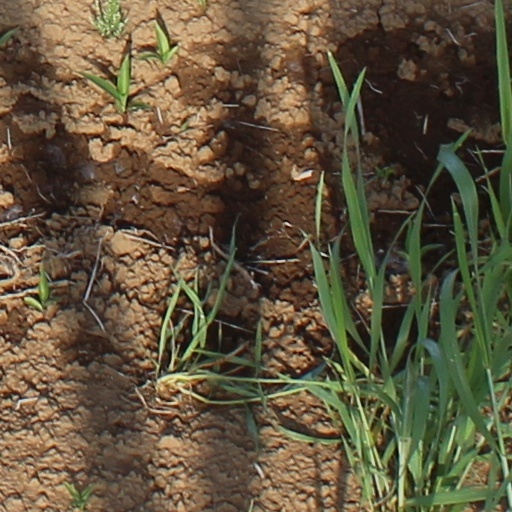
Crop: wheat